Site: brandenburg
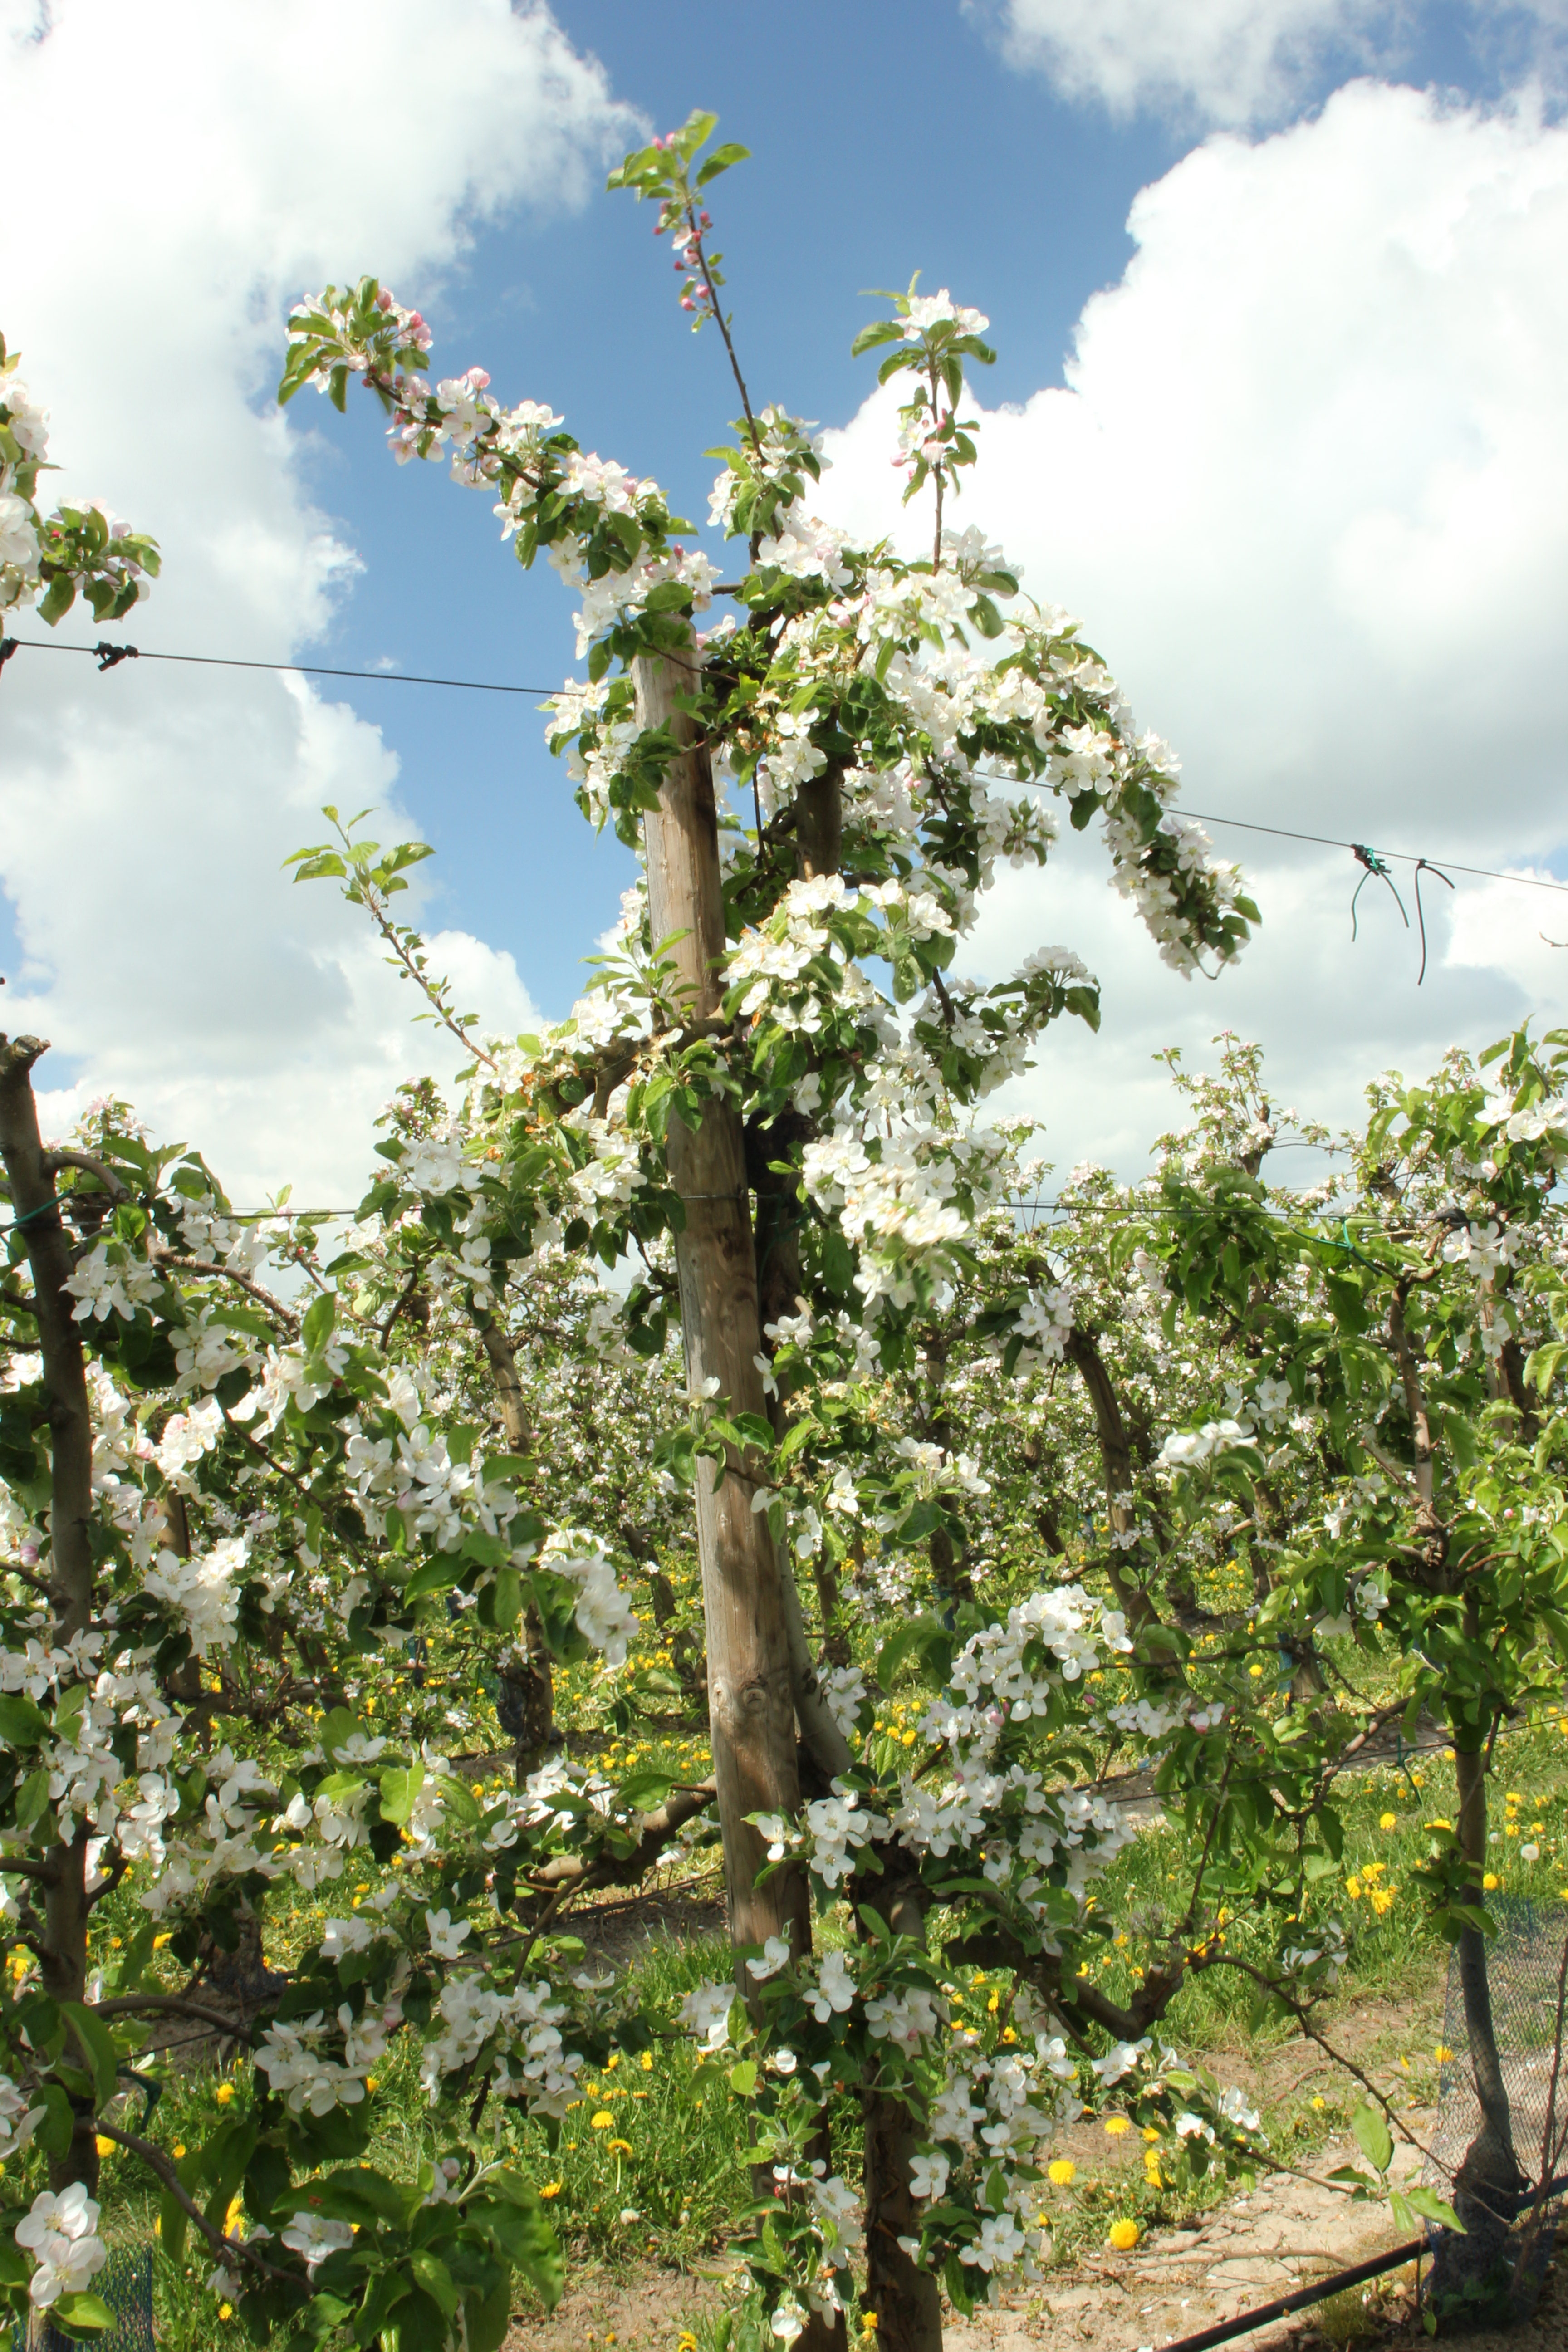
Growth stage (BBCH 65): Flowering